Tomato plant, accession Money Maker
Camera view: bottom (45 deg); turntable rotation: 90 degrees
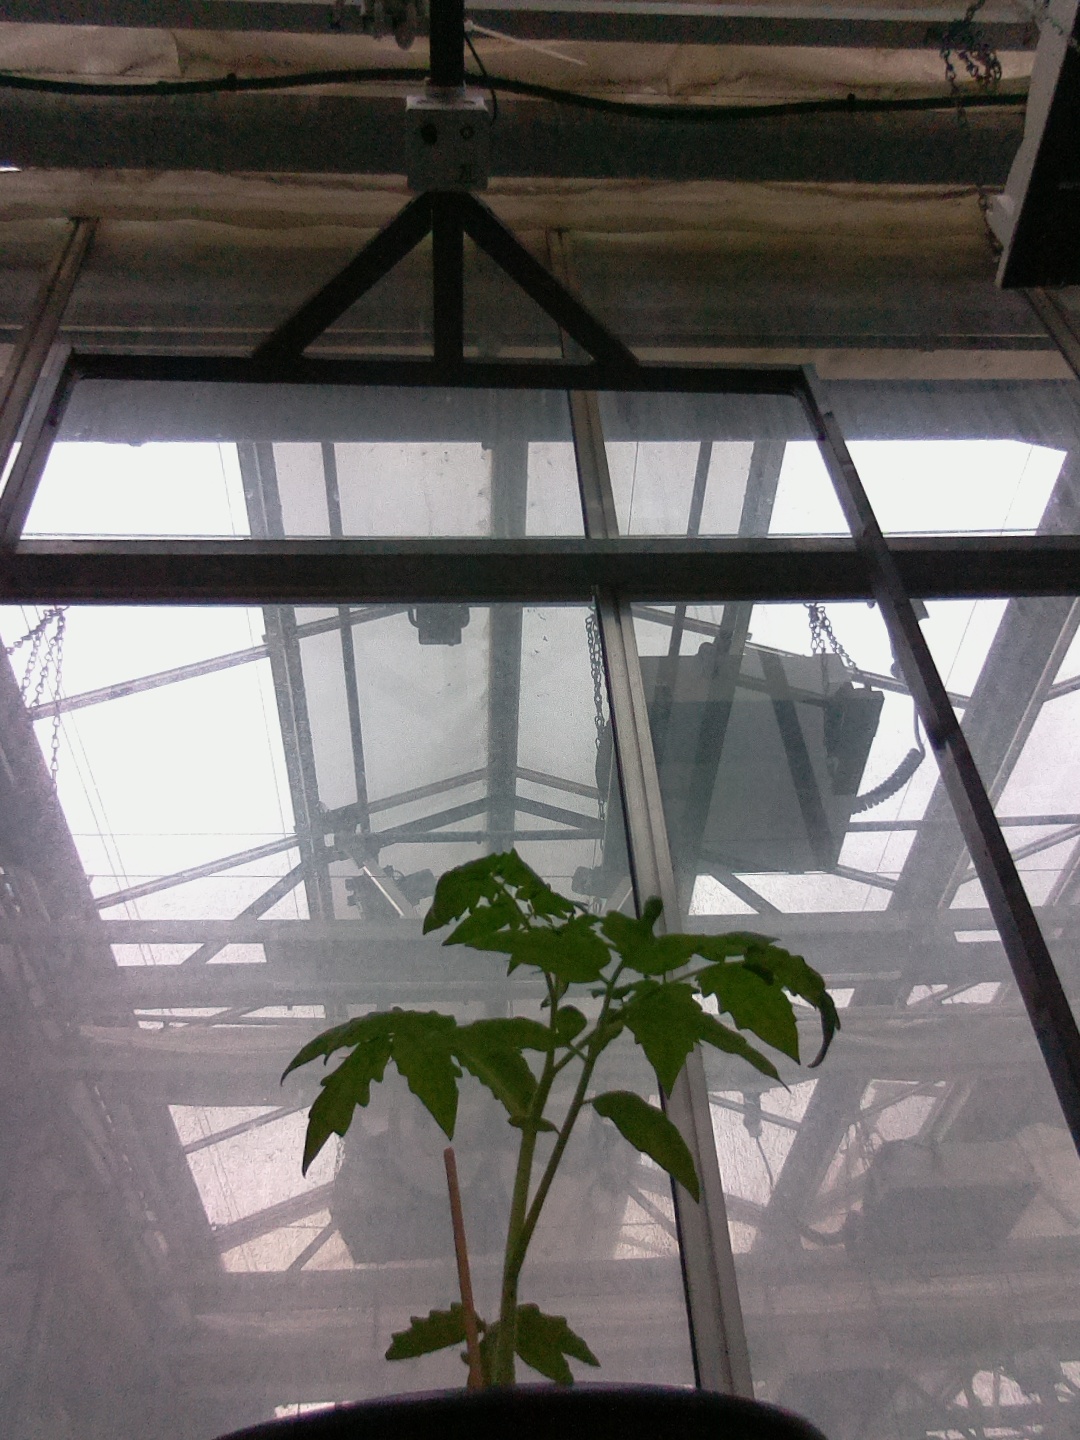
BBCH growth stage 13: 6 of true leaves visible